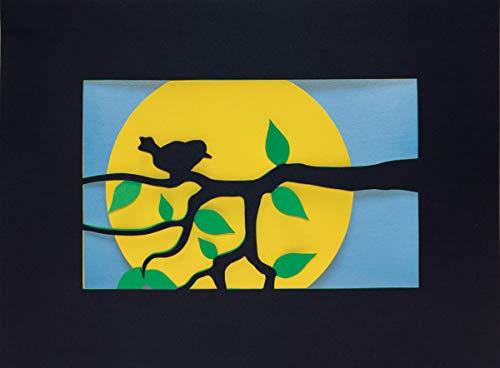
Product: Tru-Ray Heavyweight Construction Paper Pad, 10 Assorted Colors, 9" x 12", 40 Sheets
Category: Arts, Crafts & Sewing | Crafting | Paper & Paper Crafts | Paper | Construction Paper
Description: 40-Pack of paper in assorted colors, 9-Inch by 12-inch sheets.
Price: $10.10
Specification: ASIN:B01ELJGWKW|ShippingWeight:1pounds(Viewshippingratesandpolicies)|DateFirstAvailable:April13,2016